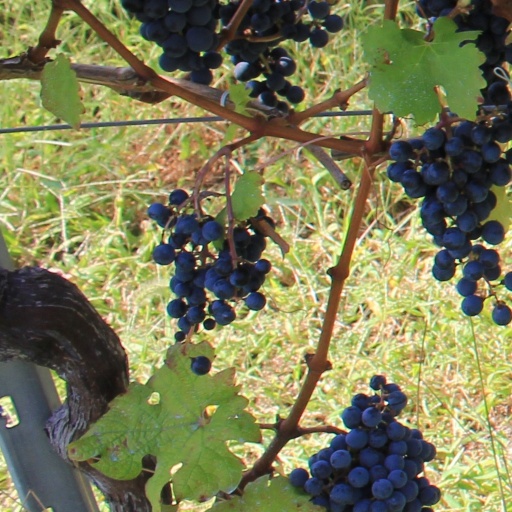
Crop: grape